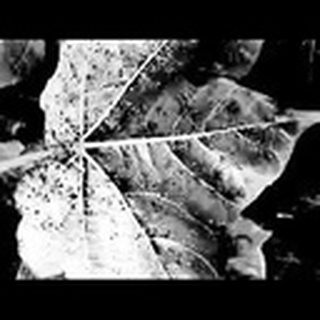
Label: cotton_aphids